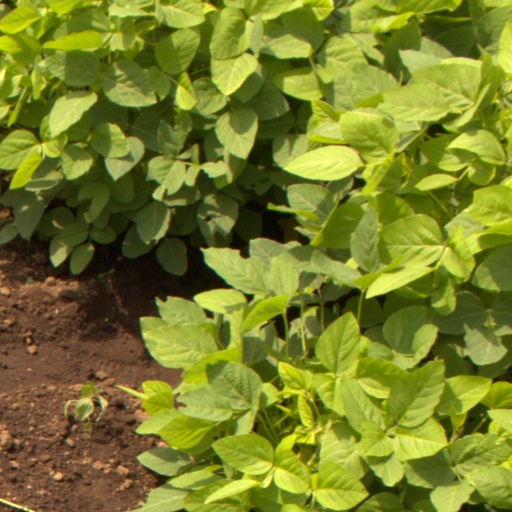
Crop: soybean